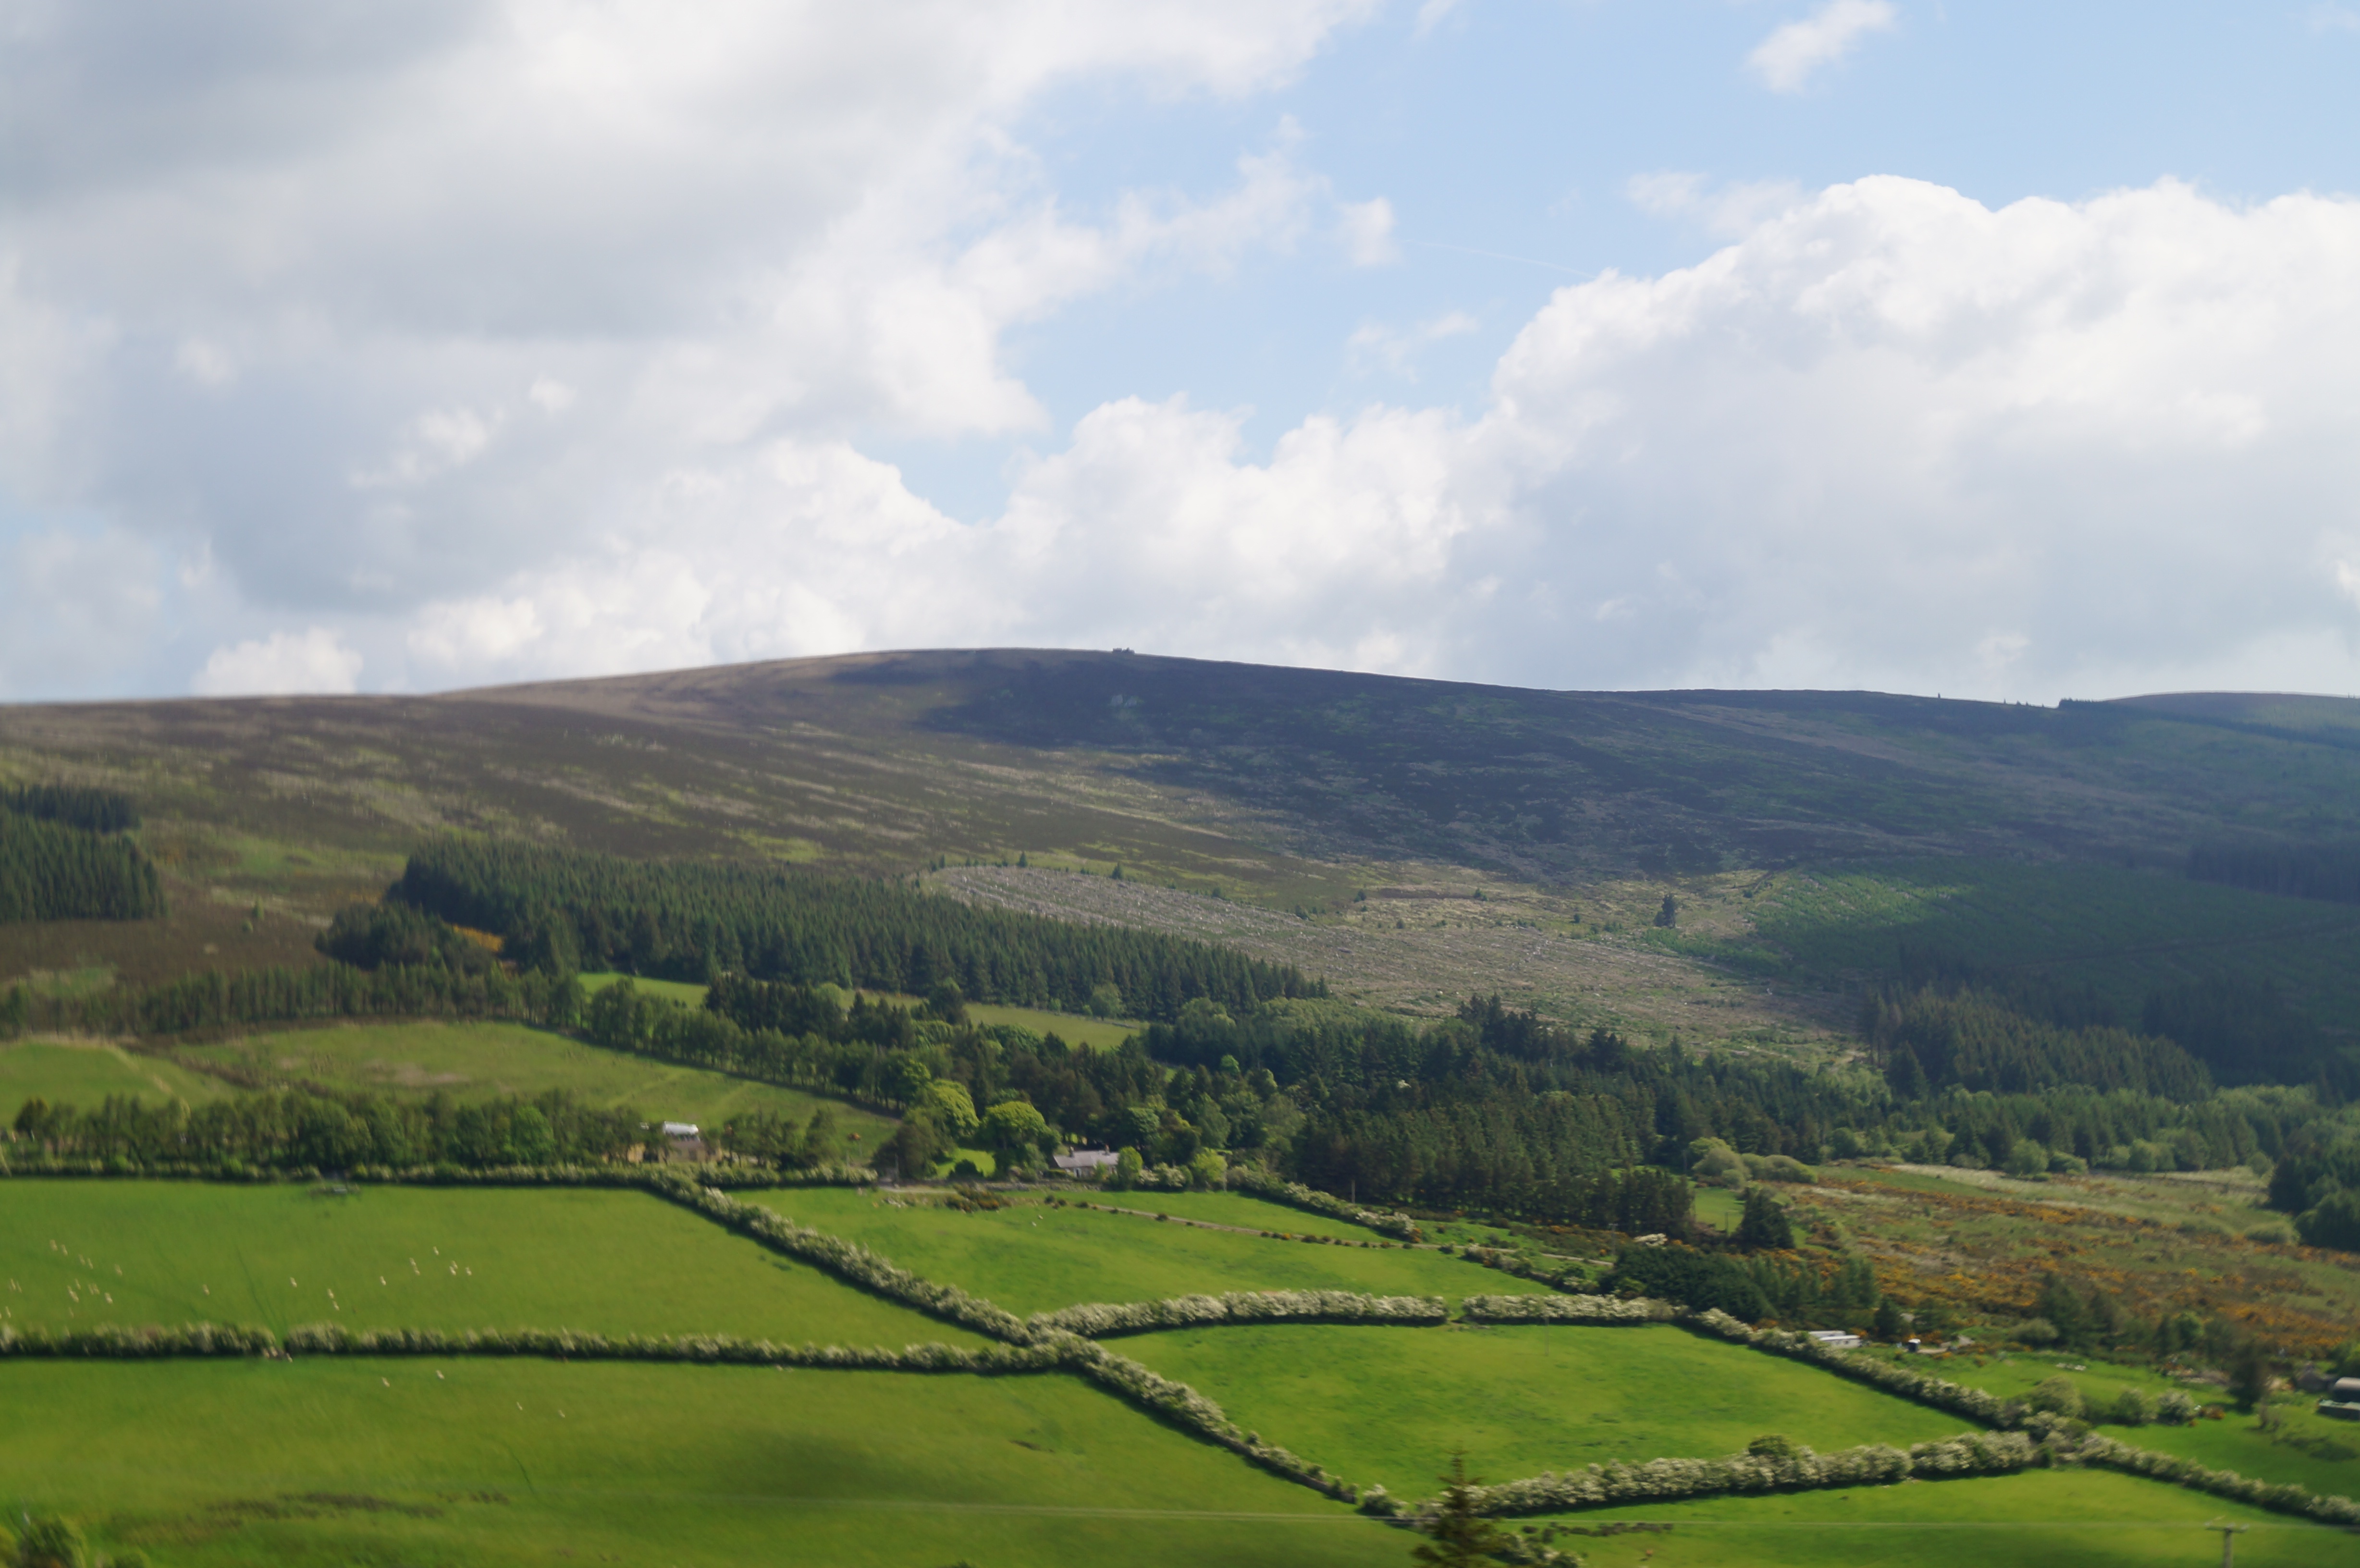
landscape, nature, grass, mountain, cloud, sky, field, farm, meadow, countryside, hill, valley, mountain range, country, rural, green, pasture, reservoir, agriculture, highland, plain, agricultural, outdoors, grassland, plateau, ireland, rural landscape, natural landscape, rural area, landform, paddy field, glendalough, aerial photography, geographical feature, atmosphere of earth, mountainous landforms